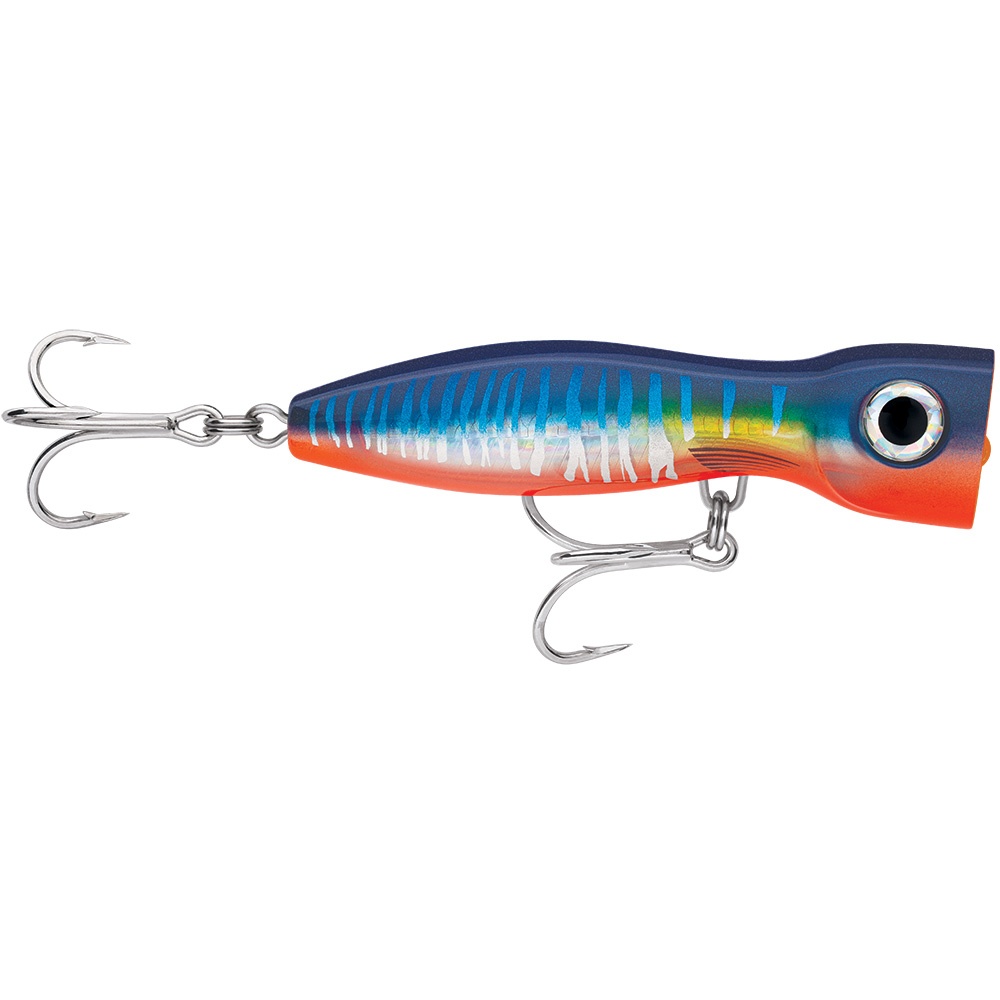
Rapala X-Rap Magnum Xplode 130 - Hot Wahoo UV [XRMAGXP130HWHU]
Brand: Rapala
X-Rap® Magnum® Xplode 130 - Hot Wahoo UV The over-engineered X-Rap® Magnum® Xplode combines a heavy through-wire construction with a thick-walled ABS body, giving it Rapala's Magnum level of strength to absorb the most vicious strikes. A low positioned tow point pulls the popper downwards, keeping the X-Rap® Magnum® Xplode stable in all weather conditions; while its deep cupped face generates a thunderous surface explosion with each sweep of your rod. The long-casting, rear-weighted X-Rap® Magnum® Xplode rests tail down, perfectly positioning the 5/0 VMC 75 Series™ 6X Tropic Spark Point hooks which are connected to 2501b split rings. Features: Through-Wire Durable ABS Body 3D Holographic Eye & Internal Foil Explosive & Loud All-Weather Stable Large Saltwater Gamefish VMC® 75 Series™ 6X Tropic Spark Point Hooks Specifications: Body Length: 13cm Running Depth: Top Water Weight: 62g Hook Size: Two No. 2/0 WARNING: This product can expose you to chemicals which are known to the State of California to cause cancer, birth defects or other reproductive harm. For more information go to P65Warnings.ca.gov . Specifications: Series: X-Rap Magnum Xplode Size: 5.25" Box Dimensions: 2"H x 2"W x 8"L WT: 0.2 lbs UPC: 022677310060 Brochure (pdf) .embed-container { position: relative; padding-bottom: 56.25%; height: 0; overflow: hidden; max-width: 100%; } .embed-container iframe, .embed-container object, .embed-container embed { position: absolute; top: 0; left: 0; width: 100%; height: 100%; }
Category: Sporting Goods > Outdoor Recreation > Fishing > Fishing Tackle > Fishing Baits & Lures > Artificial Fishing Poppers